Cosa

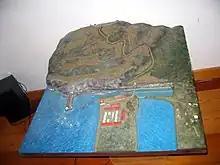
A model of the Portus Cosanus

The port at Cosa was first surveyed by Professor Frank E. Brown of the American Academy in Rome in 1951. According to Anna Marguerite McCann, one of the later excavators, "in antiquity Cosa was a landlocked port, communicating with the sea by means of an artificial ship-channel, protected at the seaward end by a massive breakwater and provided with a set of elaborate channels cut into the limestone cliff, designed to keep the mouth free of sand." Another lead excavator, Colonel John D. Lewis, invented two new technical devices: a water jet prober to help identify structures buried in the sand, and a construction of sheet steel formed by joining cylinders which could be used to obtain harbor stratification. This allowed finds to be recovered in a stratified context for the first time in underwater archaeology, and established ancient harbor levels for Cosa between one meter and one meter eighty below the current sea floor. Many fragments of transport amphorae have been found on the beach and offshore areas of the harbor, the earliest of which date to the late 3rd century. This provides support for the belief that there was a lucrative wine trade based in the Cosa area, especially because many of the amphorae were stamped with the sign of the Sestius family, major exporters of wine whose trade network extended into Gaul. The earliest Sestius amphorae found at Cosa date to 175-150 and continue into the 1st century. The abundance of Sestius amphorae fragments suggest that the port of Cosa was likely the center of manufacturing and distribution of these famous jars, which firmly places Cosa as a key trading center during the late Republic.